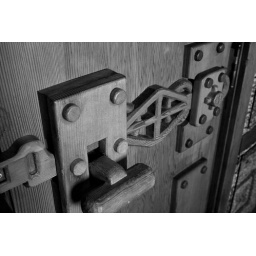
One of the many amazing door mechanisms in the castle